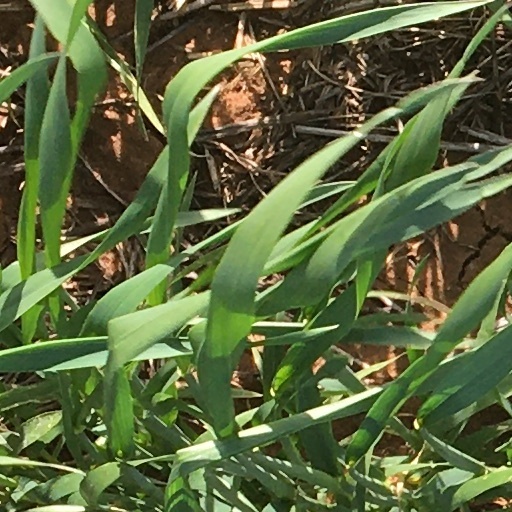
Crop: wheat